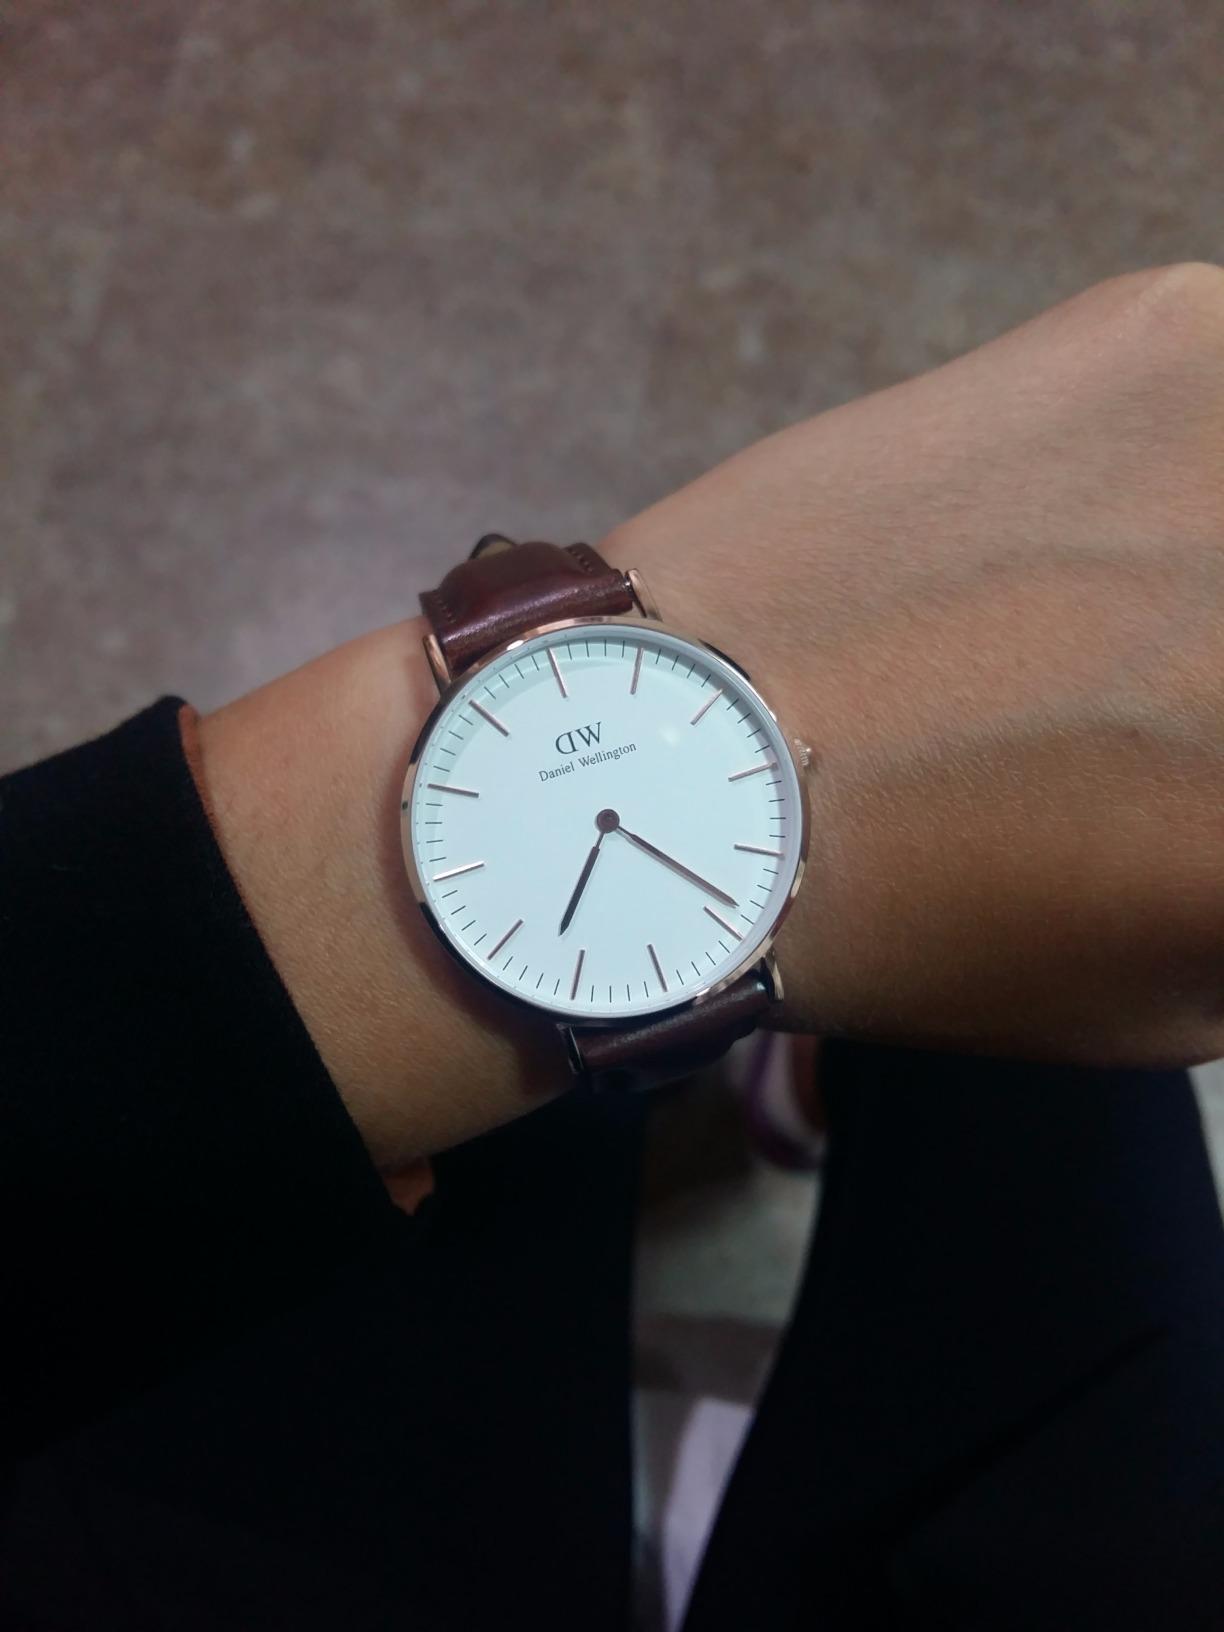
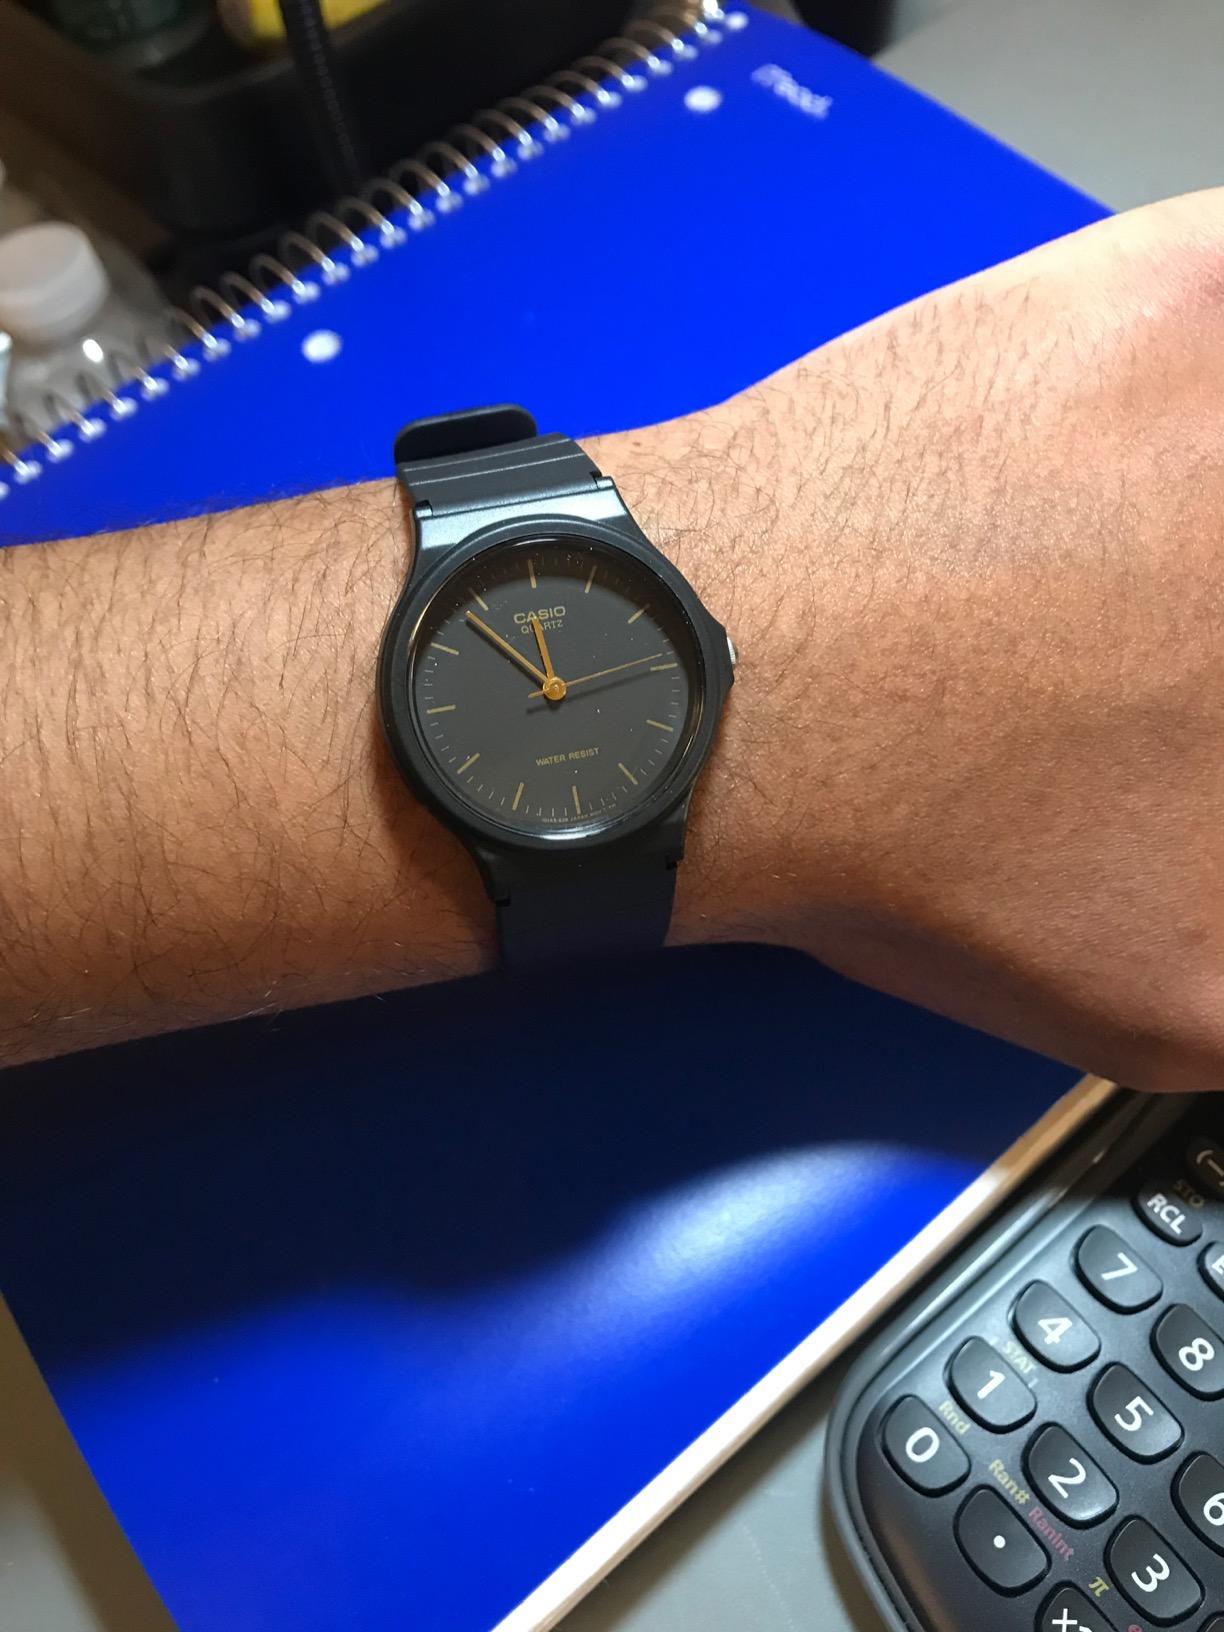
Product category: accessories_watch
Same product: no